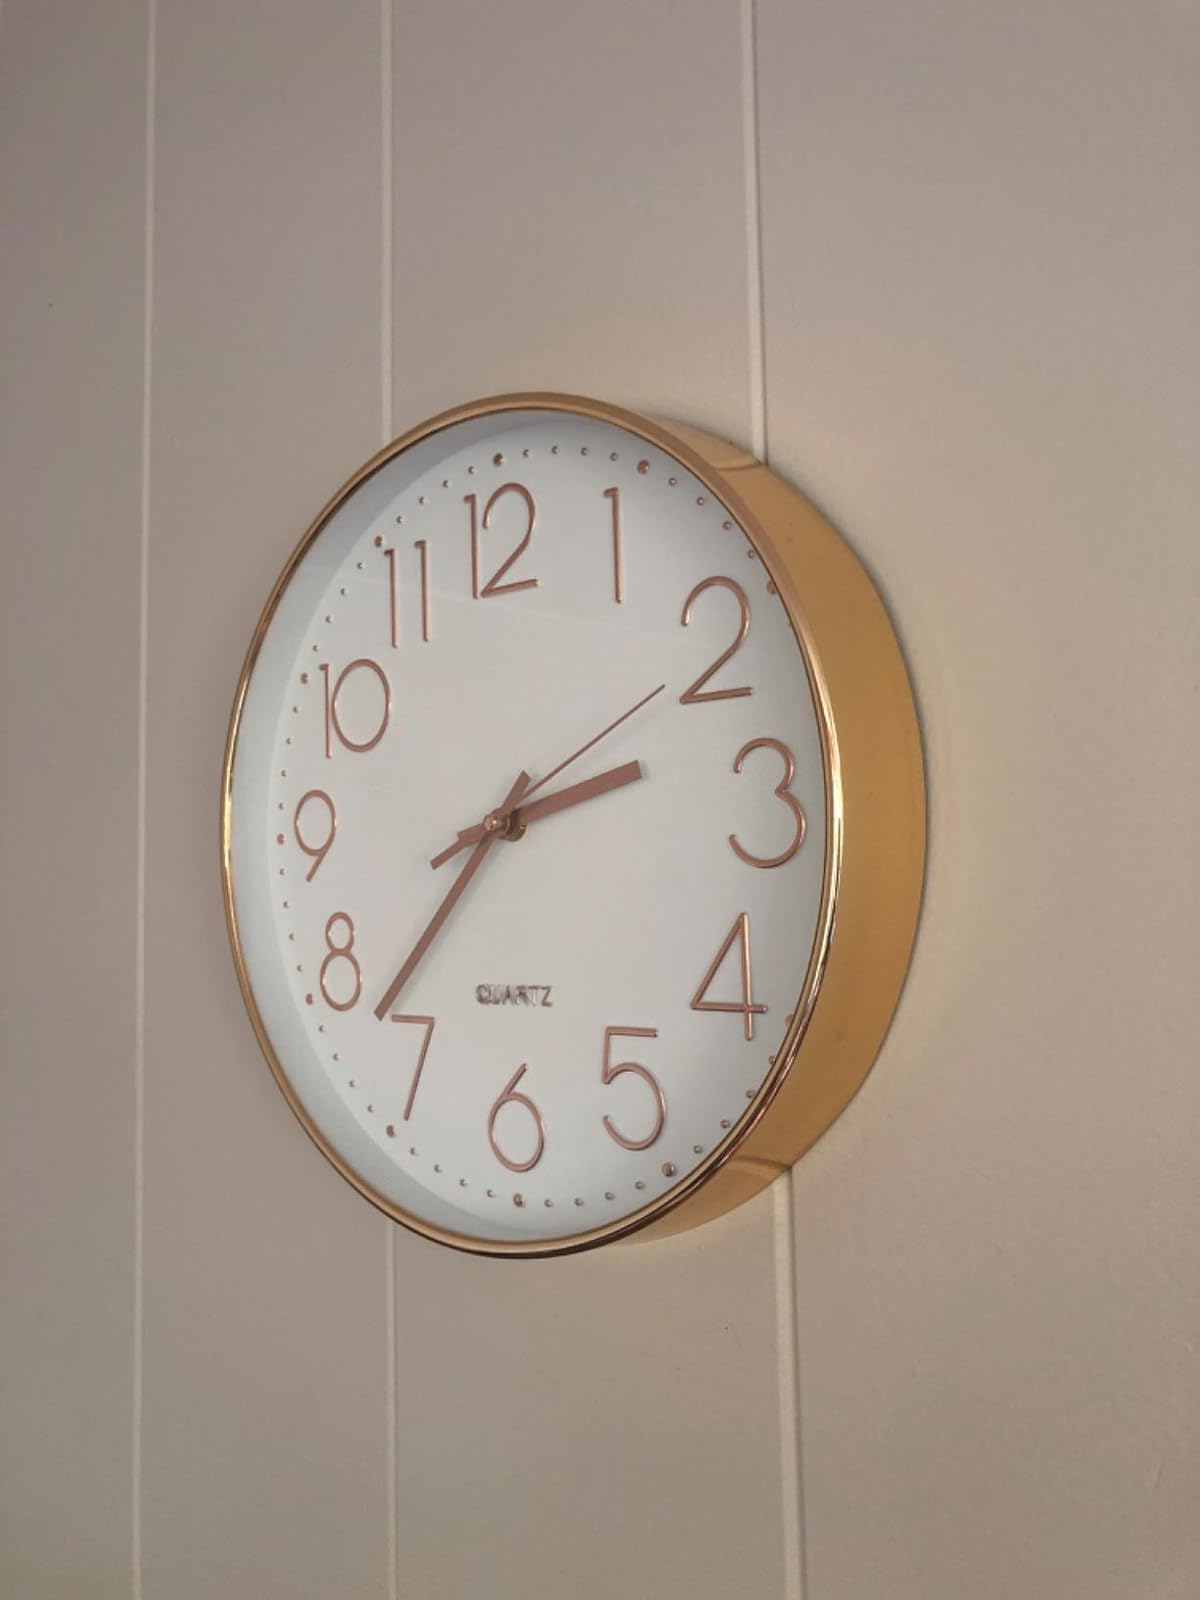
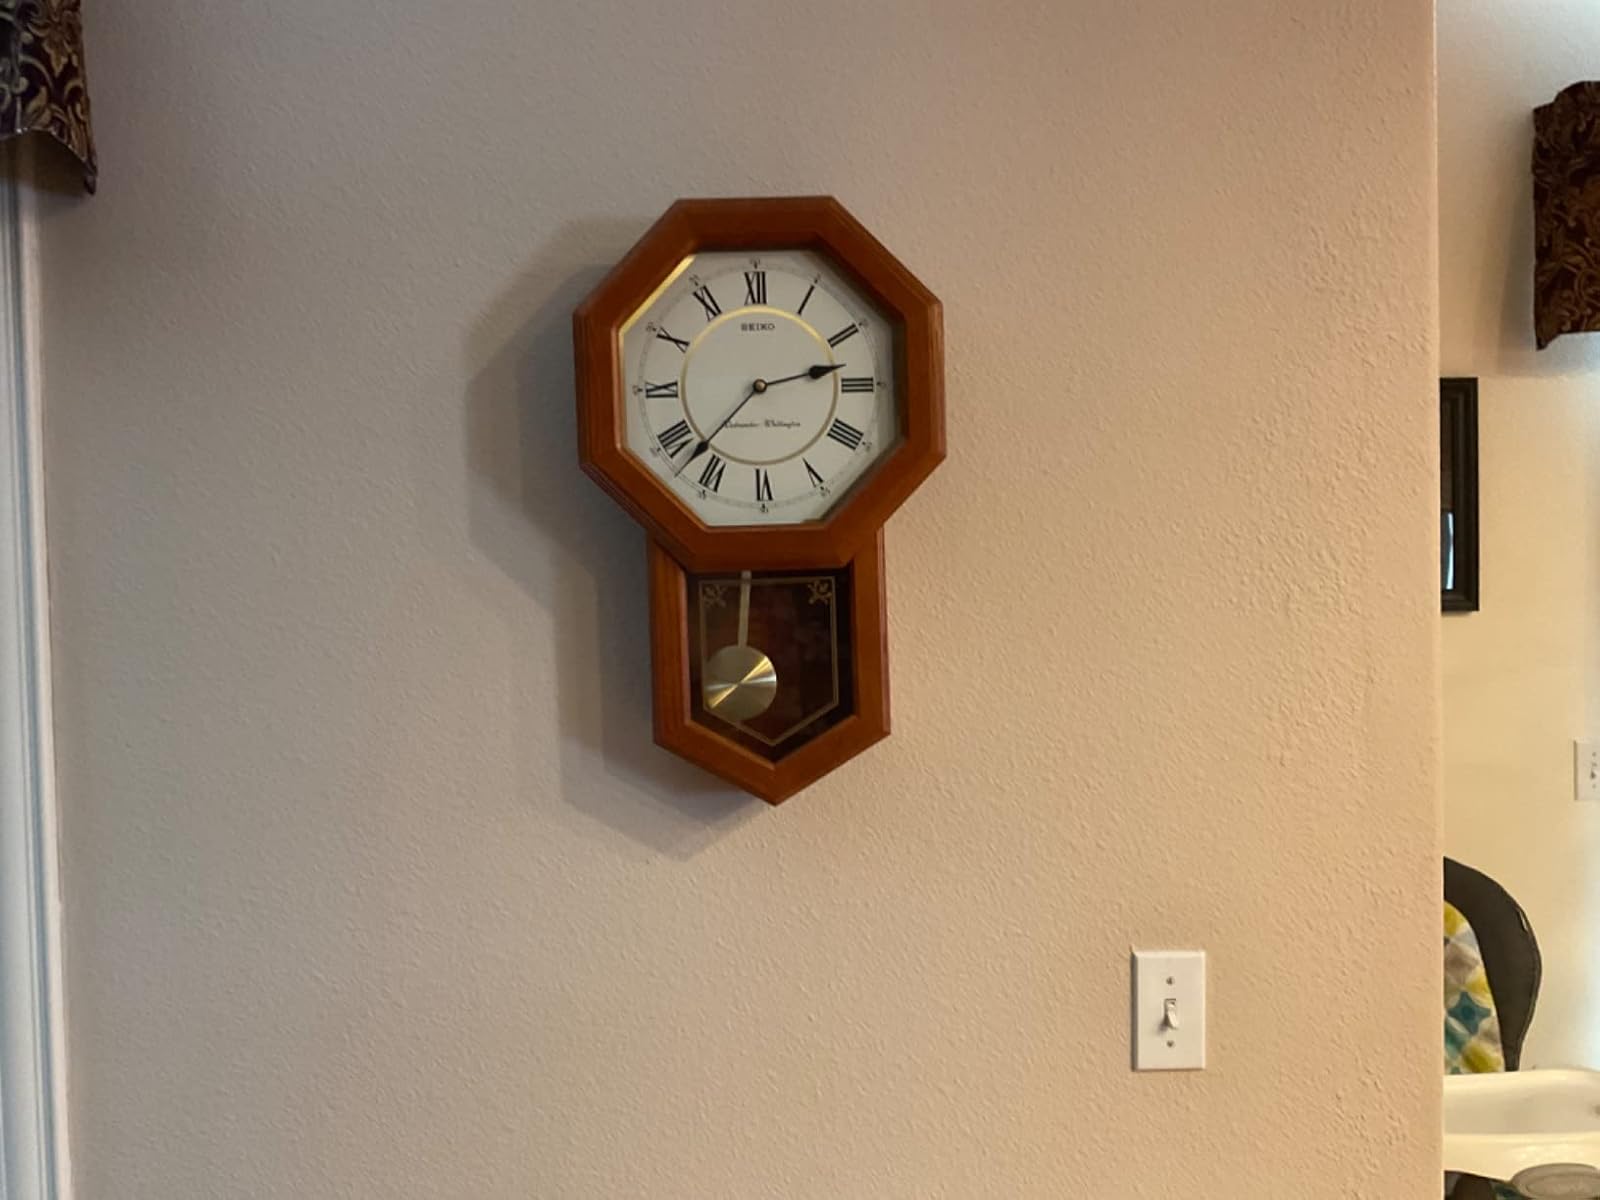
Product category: clock
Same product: no